Federation of Archaeological Managers and Employers

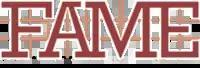

The Federation of Archaeological Managers and Employers (FAME) is a professional archaeological body in the United Kingdom.